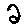
Label: 2